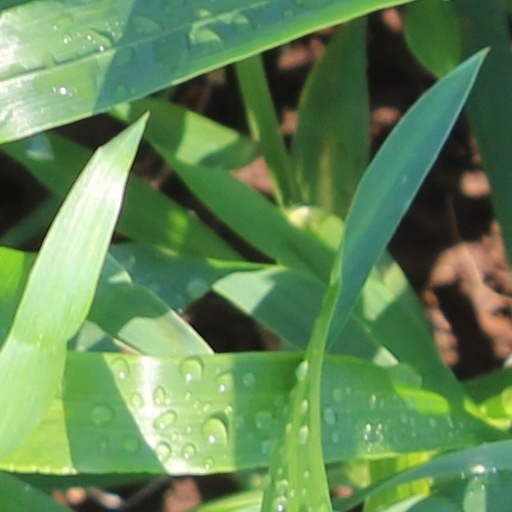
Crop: wheat